Henry Lindsay Bethune

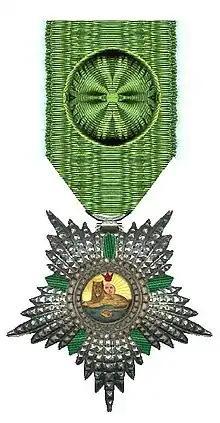
Henry Lindsay Bethune received the Order of the Lion and the Sun in 1816.

Bethune was first put in charge of modernizing the corps of horse artillery. In 1816, Bethune received the Persian decoration of the Order of the Lion and the Sun, specially reserved for meritous foreigners. After several years, he finally resigned from the Indian service, and retired to Kilconquhar. According to the 19th century British diplomat Sir Justin Sheil: